Benjamin Briscoe

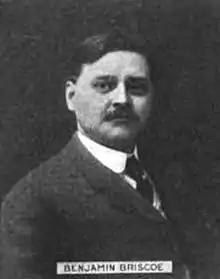
Benjamin Briscoe, December 1909

Benjamin Briscoe (May 1867 – June 26, 1945) was born in Detroit, Michigan, and was an automobile pioneer and industrialist.